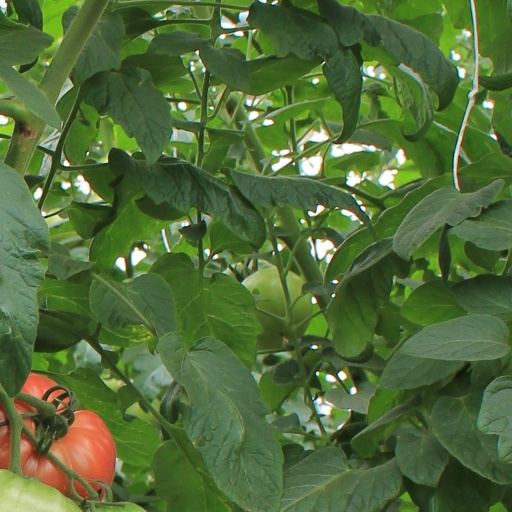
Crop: tomato